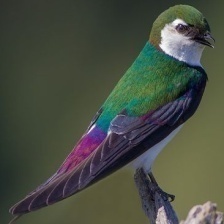
Species: VIOLET GREEN SWALLOW
Scientific name: TACHYCINETA THALASSINA